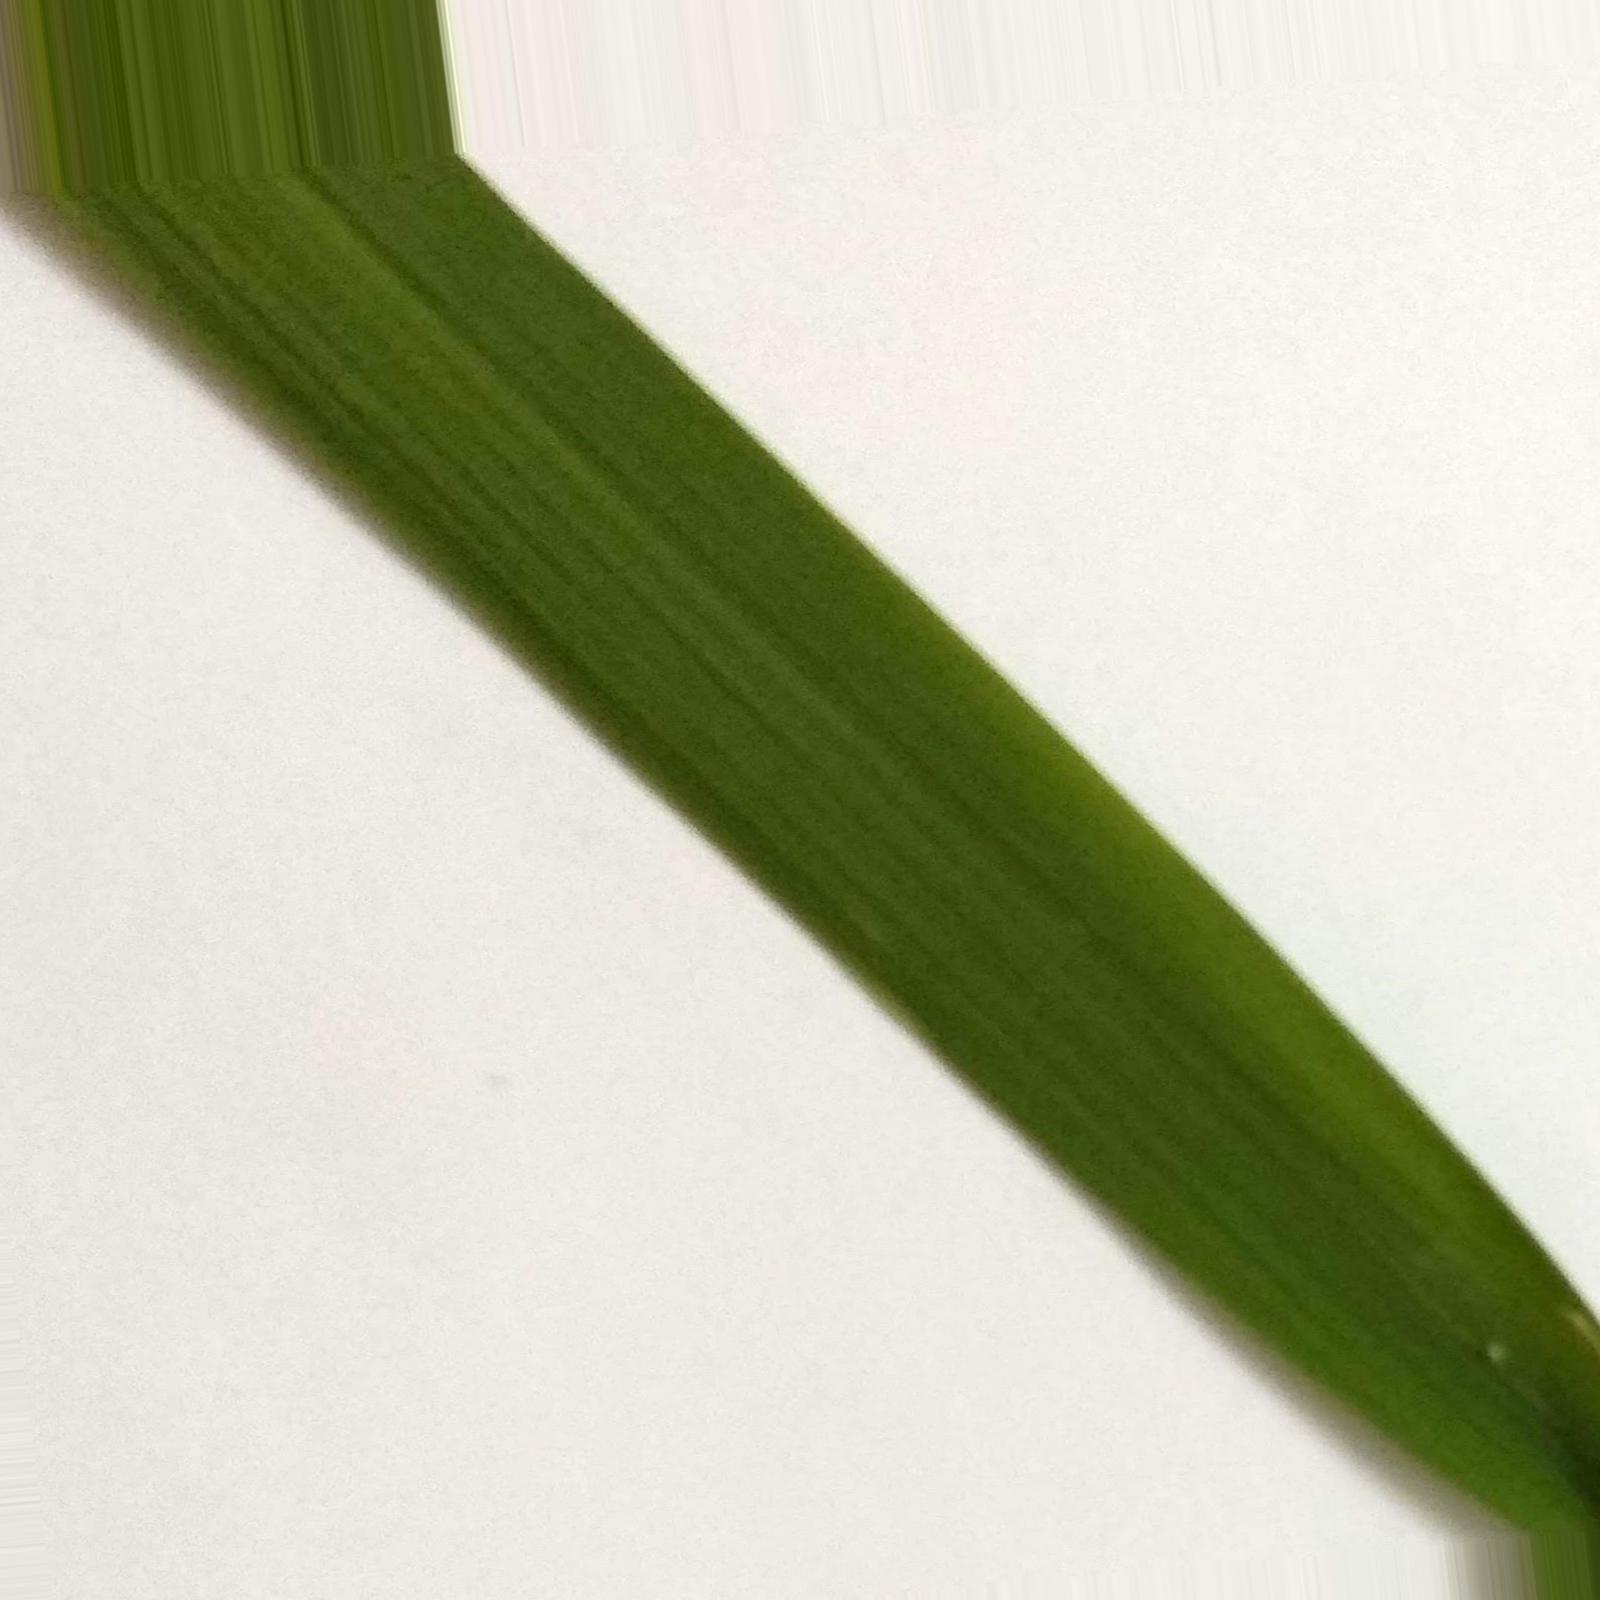
Nhãn: Healthy